Belinda Bencic career statistics

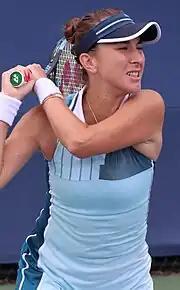
Bencic at the 2023 US Open.

"Only main-draw results in WTA Tour, Grand Slam tournaments, Fed Cup/Billie Jean King Cup, Hopman Cup, United Cup and Olympic Games are included in win–loss records."